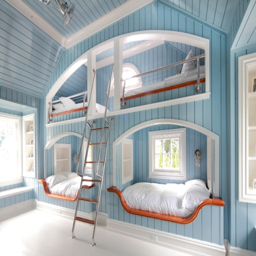
bunk beds perfect for a vacation home